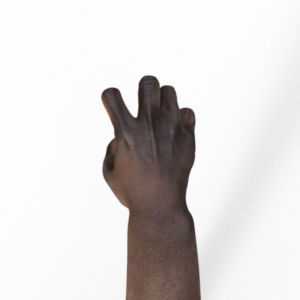
Label: rock